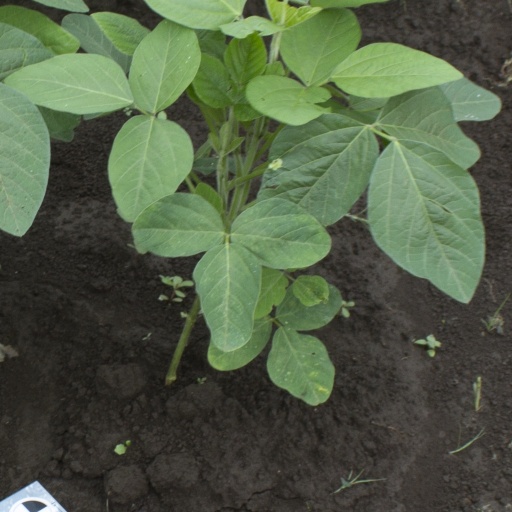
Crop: soybean